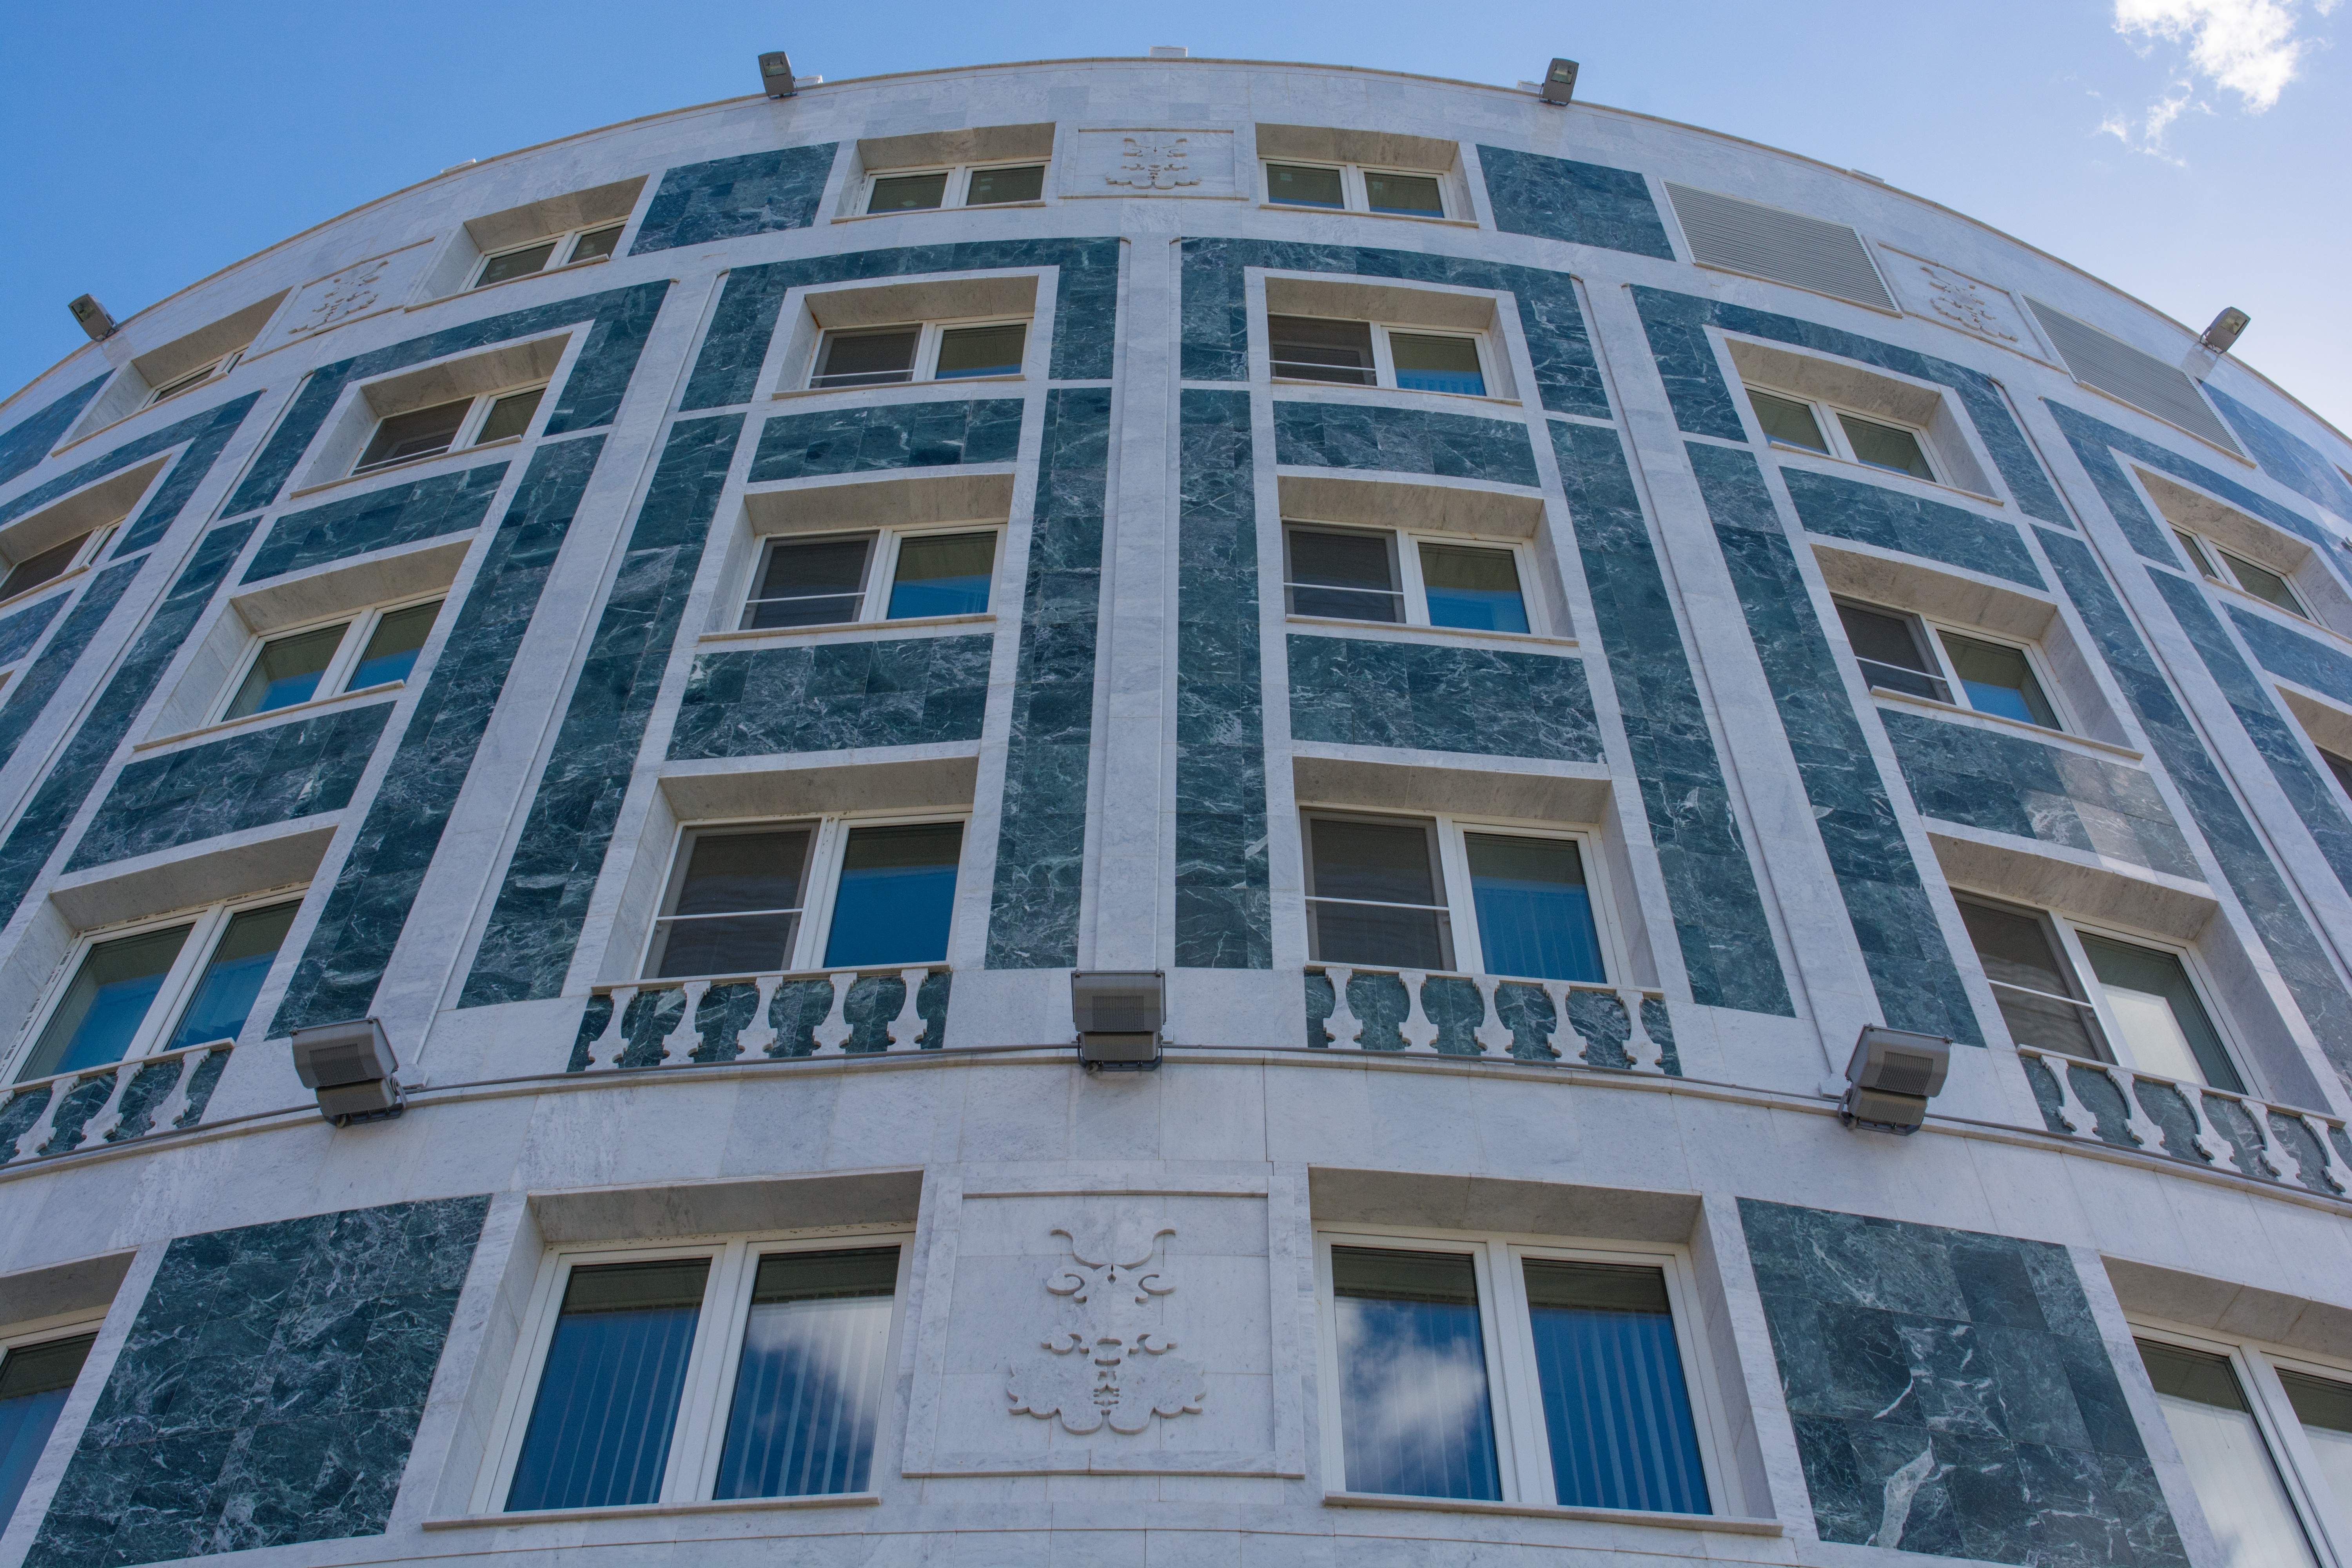
architecture, structure, house, window, building, wall, downtown, green, landmark, facade, dome, granite, the fa ade of the, semicircle